Gamification

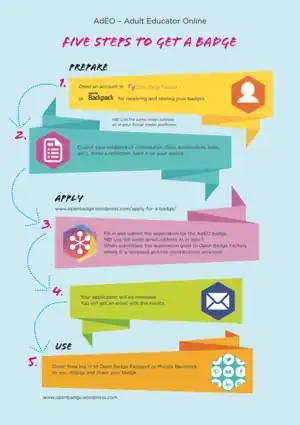
Infographic explaining how to apply for and receive an Open Badge, a product of the Nordplus Adult project Open Badges for Adult Educators 2014-2016

Gamification is the process of enhancing systems, services, organisations and activities through the integration of game design elements and principles in non-game contexts. The goal is to increase user engagement, motivation, competition and participation through the use of game mechanics such as points, badges, leaderboards and rewards. It is a component of system design, and it commonly employs game design elements to improve user engagement, organizational productivity, flow, learning, crowdsourcing, knowledge retention, employee recruitment and evaluation, usability, usefulness of systems, physical exercise, tailored interactions and icebreaker activities in dating apps, traffic violations, voter apathy, public attitudes about alternative energy, and more. A collection of research on gamification shows that a majority of studies on gamification find it has positive effects on individuals. However, individual and contextual differences exist.